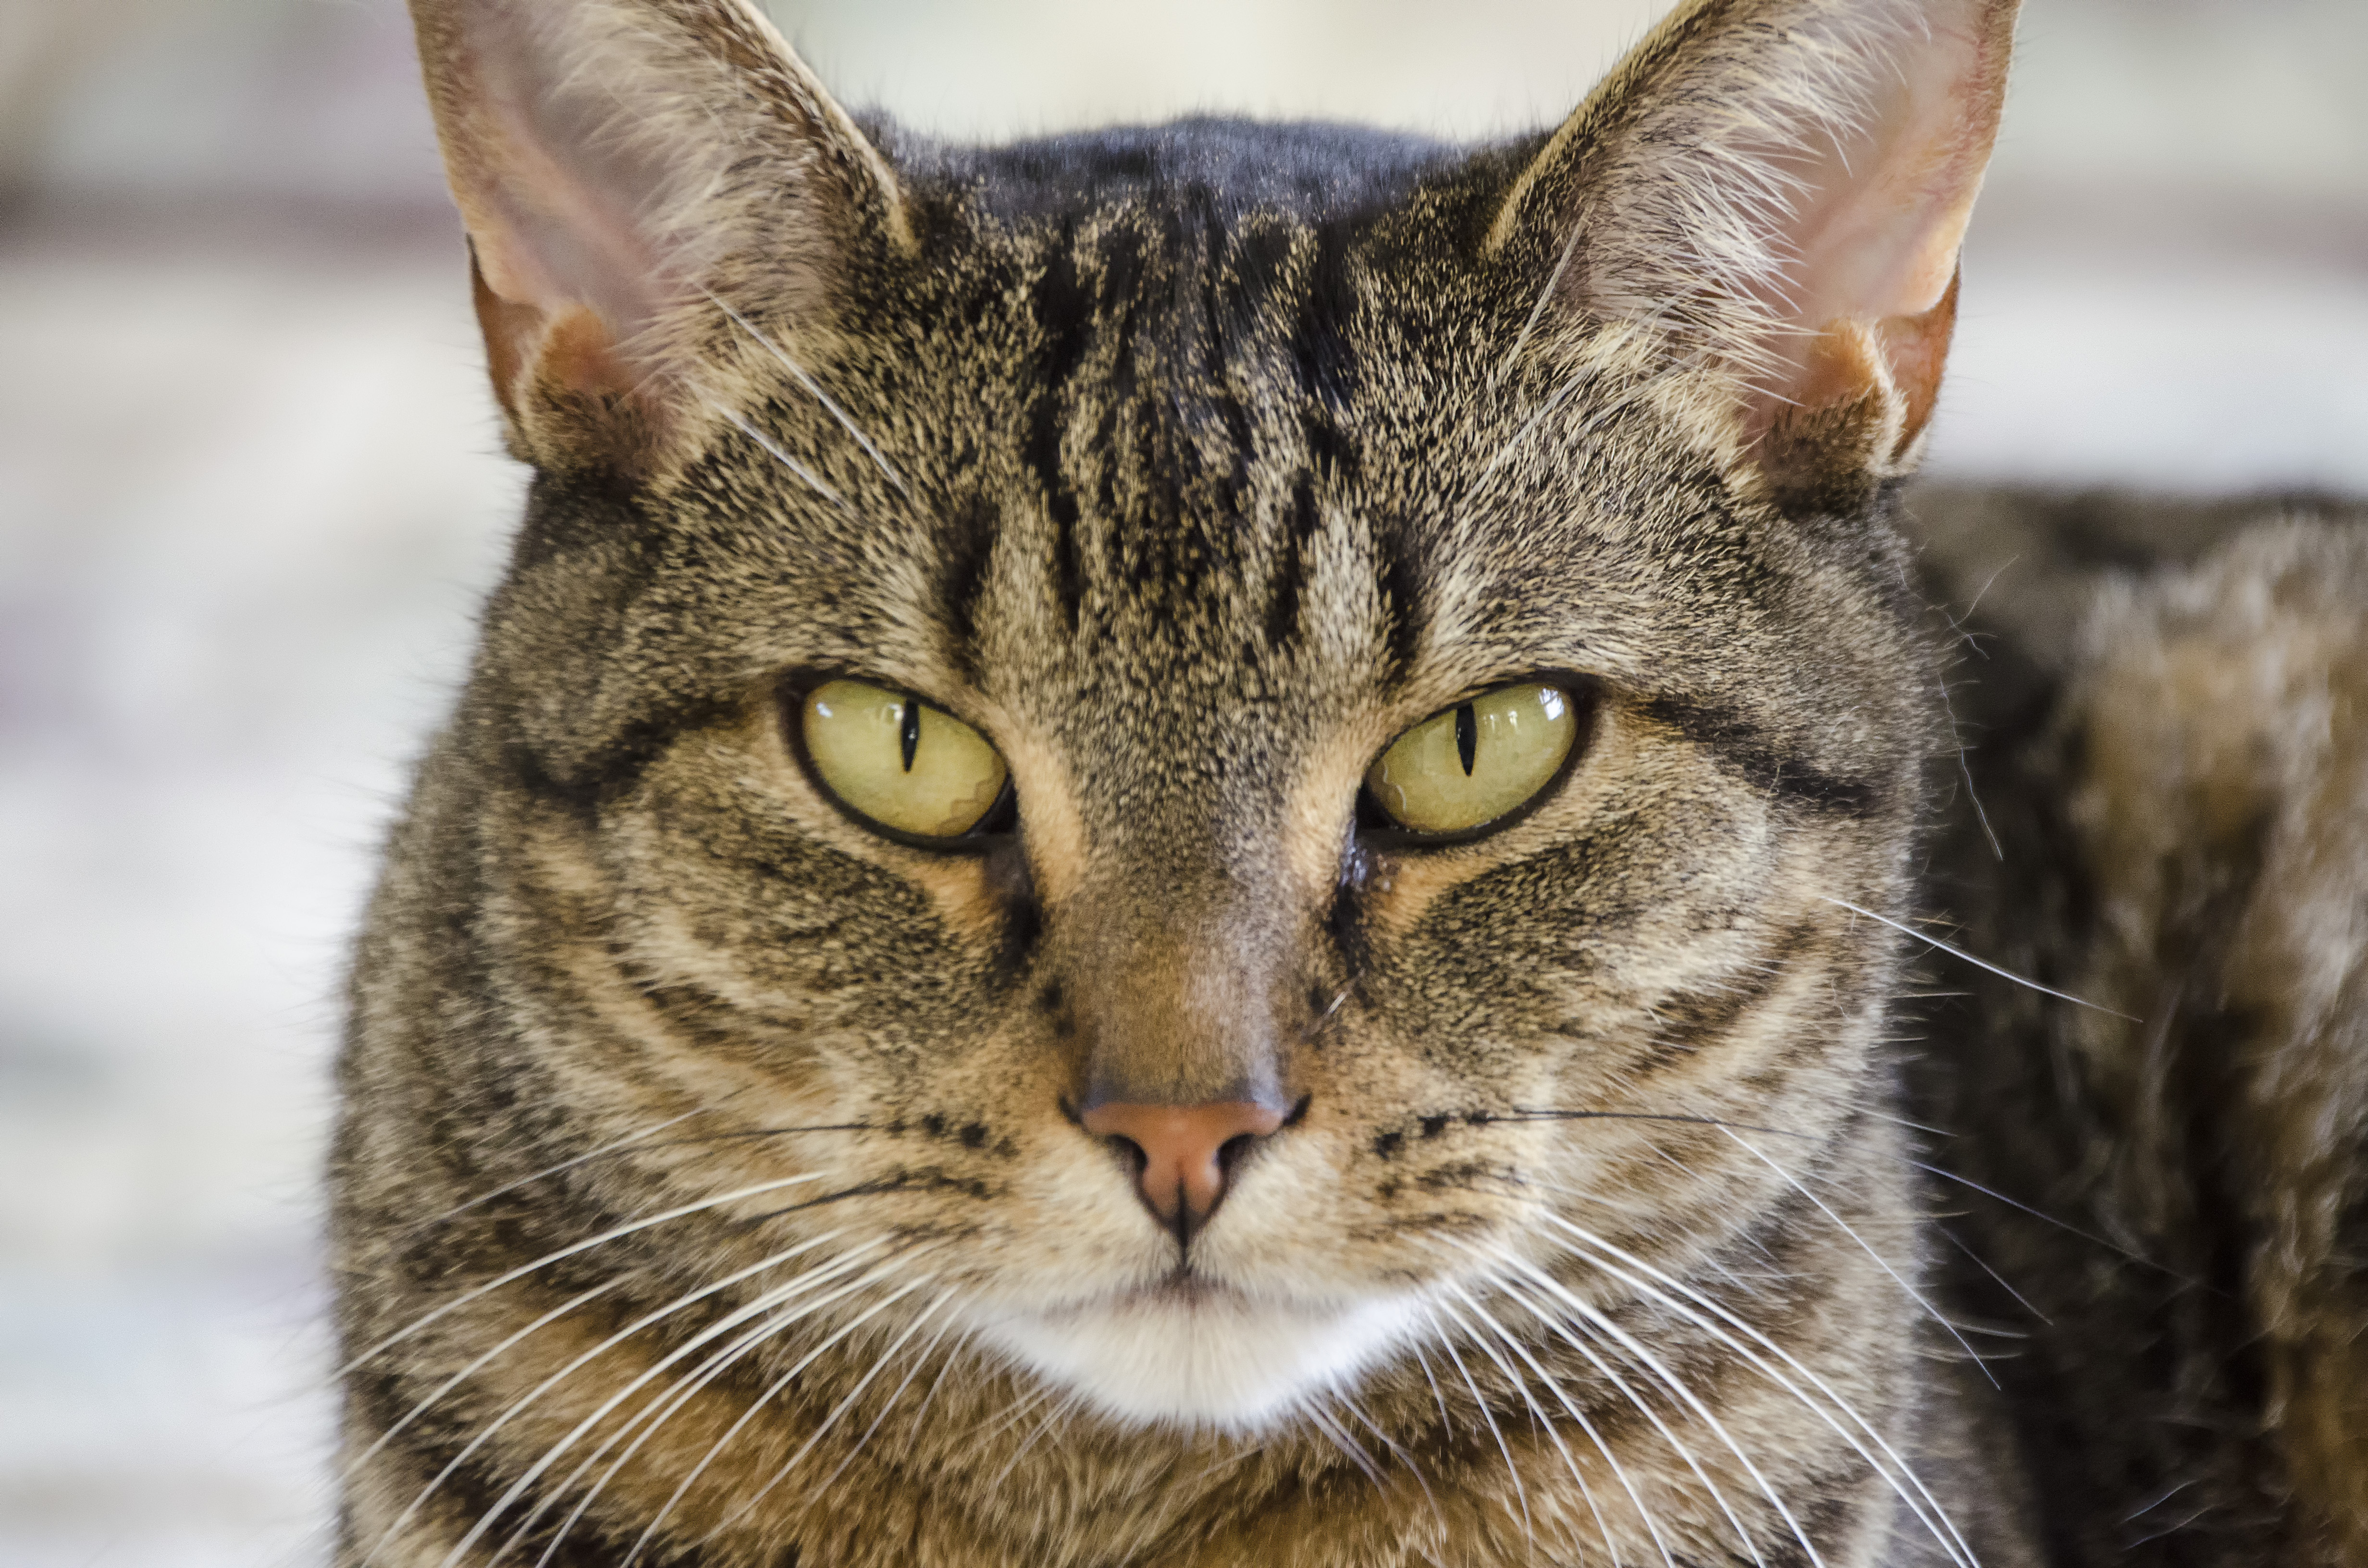
wildlife, cat, mammal, fauna, close up, nose, whiskers, snout, canada, vertebrate, chat, quebec, sherbrooke, tabby cat, bengal, european shorthair, wild cat, small to medium sized cats, cat like mammal, domestic short haired cat, pixie bob, american shorthair, rusty spotted cat, ocicat, toyger